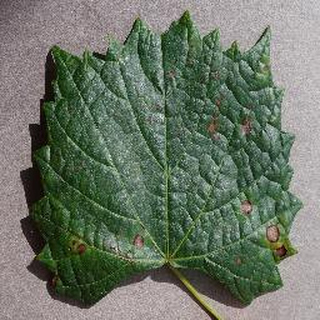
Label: grape_black_rot